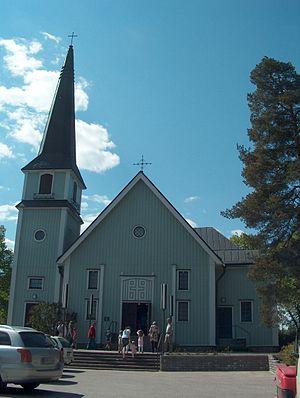
Cet article recense les églises évangéliques-luthériennes de Finlande.